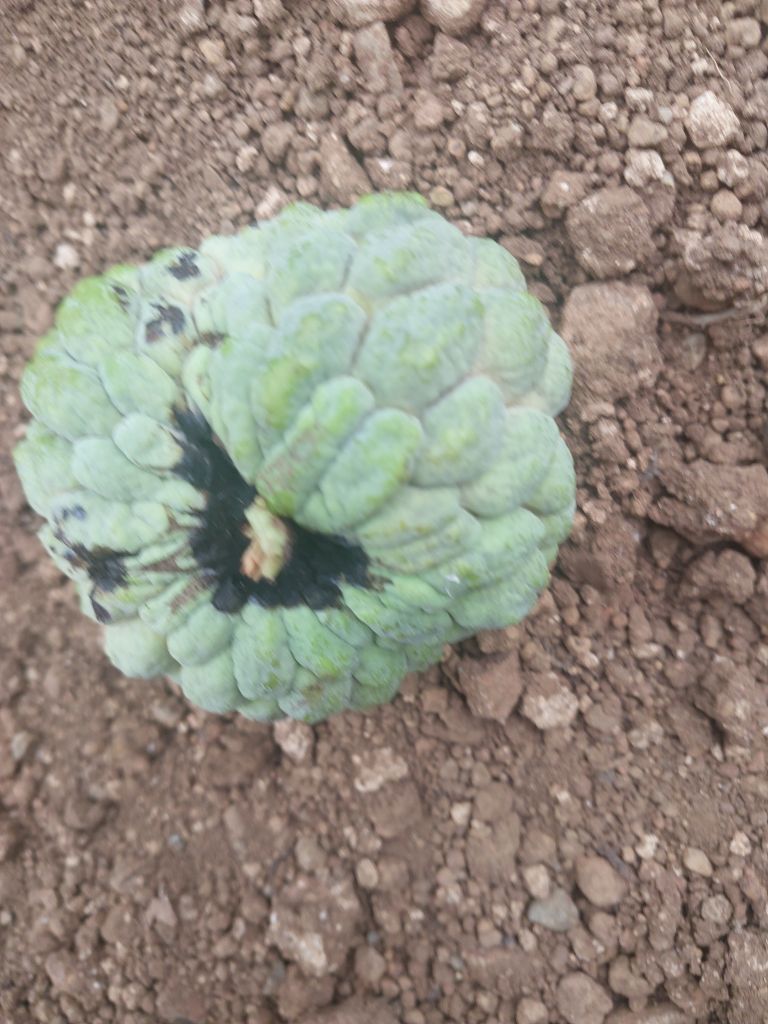
Disease label: Blank Canker